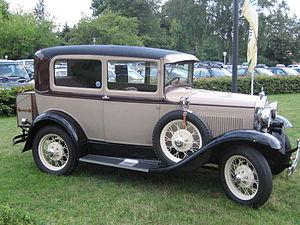
Mafia: The City of Lost Heaven est un jeu vidéo GTA-like développé par Illusion Softworks sorti en 2002 pour Microsoft Windows et édité par Gathering of Developers. Chaleureusement salué par la critique internationale, les développeurs ont alors porté le jeu sur PlayStation 2 et sur Xbox, qui fut édité en 2004 par Take Two Interactive. Les suites du jeu, Mafia II et Mafia III, sont sorties le 27 août 2010 et le 7 octobre 2016.